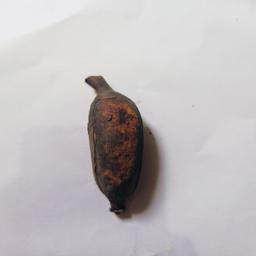
Banana variety: Bangla Kola